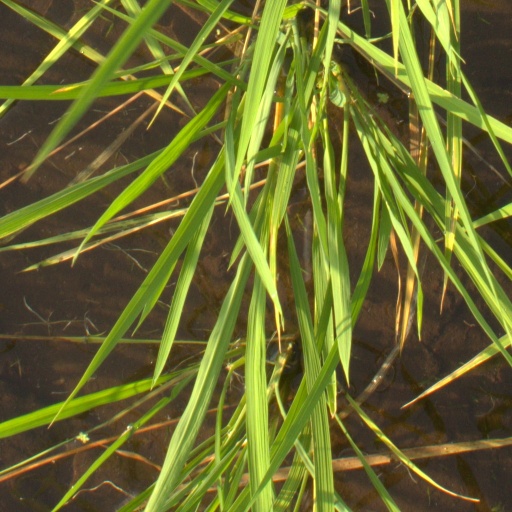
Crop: rice